David Geary

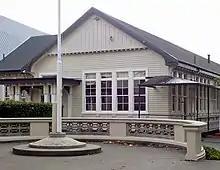
Palmerston North Boys' High School

Born in Feilding, New Zealand, Geary is Māori and affiliates to the iwi Nga Mahanga and Taranaki. He grew up in Rangiwahia in the Manawatū region, his mother was a teacher. Geary went to Palmerston North Boys' High School, after that he went to university in Wellington (Victoria University of Wellington) and began a law degree although changed to arts. In 1987 Geary graduated from the acting diploma at Toi Whakaari New Zealand Drama School in Wellington. While a student Geary submitted "Kandy Cigarettes" to the 1988 New Zealand Playwrights’ Workshop under the pseudonym of Kurt Davidson. This was then turned into revue sketches titled "Gothic But Staunch" and "Dry, White and Friendly".